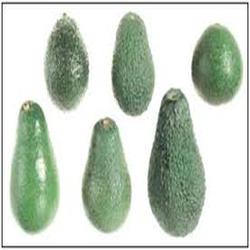
Label: Avocado